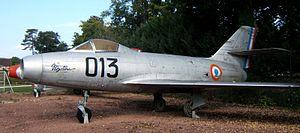
Safran Aircraft Engines, anciennement Société nationale d'étude et de construction de moteurs d'aviation puis Snecma, est une société française du groupe Safran, spécialisée dans l'étude et la fabrication de moteurs pour l'industrie aéronautique et spatiale. Motoriste de premier rang, Safran Aircraft Engines conçoit, développe, produit et commercialise, seul ou en coopération, des moteurs pour avions civils et militaires, pour lanceurs spatiaux et satellites. Safran Aircraft Engines équipe l'ensemble des avions de chasse français comme le Rafale avec son moteur M88 ou le Mirage 2000 avec son moteur M53. Avec General Electric, Safran Aircraft Engines a créé la coentreprise CFM International qui motorise aussi bien les avions Airbus que les avions Boeing.
Brétigny-sur-Orge est une commune française située à vingt-cinq kilomètres au sud du centre de Paris et son point le plus au nord se trouve à vingt kilomètres de la porte de Gentilly. La ville est située sur la rive gauche de la Seine dans le nord du département de l’Essonne en région Île-de-France. Elle fait partie de la communauté d'agglomération Cœur d'Essonne. Elle est le chef-lieu du canton de Brétigny-sur-Orge.
La liste des avions classés de première génération couvre les premières tentatives d'avions militaires utilisant des moteurs à réaction lors de la Seconde Guerre mondiale aux capacités opérationnelles limitées, aux premiers avions de combats matures tel que le F-86 utilisé durant la guerre de Corée.
Le Mystère II est un avion de chasse français construit par Dassault Aviation dans les années 1950.